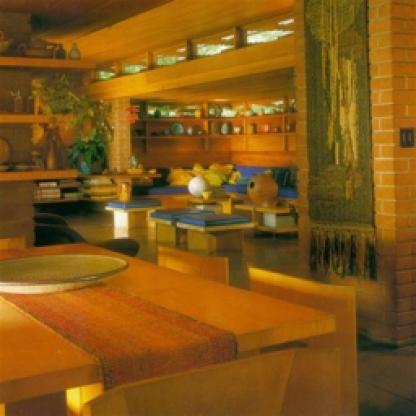
Scene: Indoor